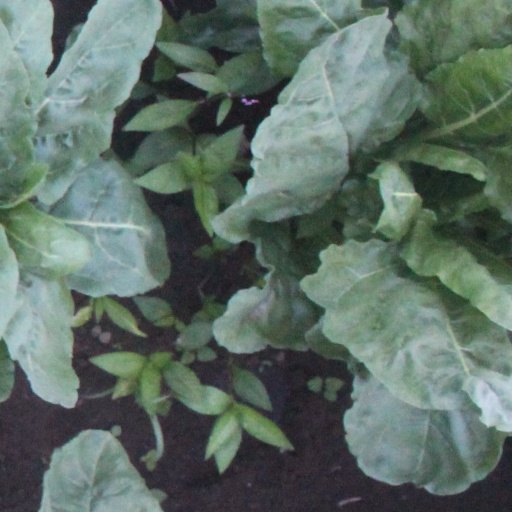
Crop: sugar beet